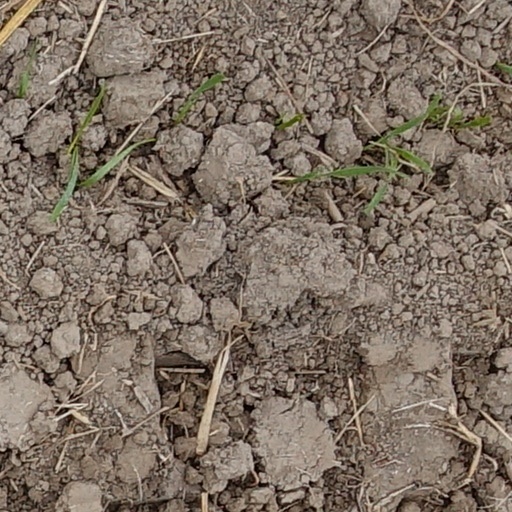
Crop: wheat